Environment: real
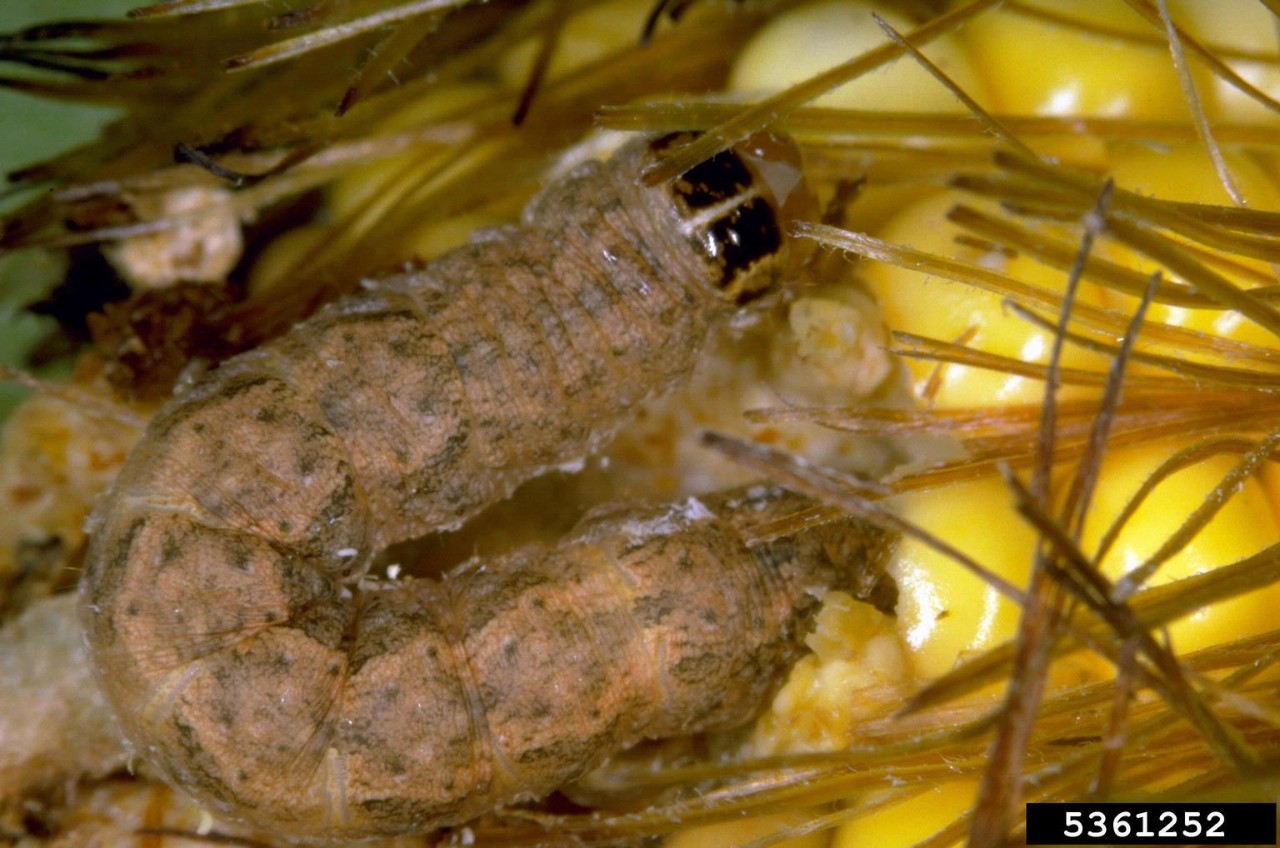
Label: fall_armyworm